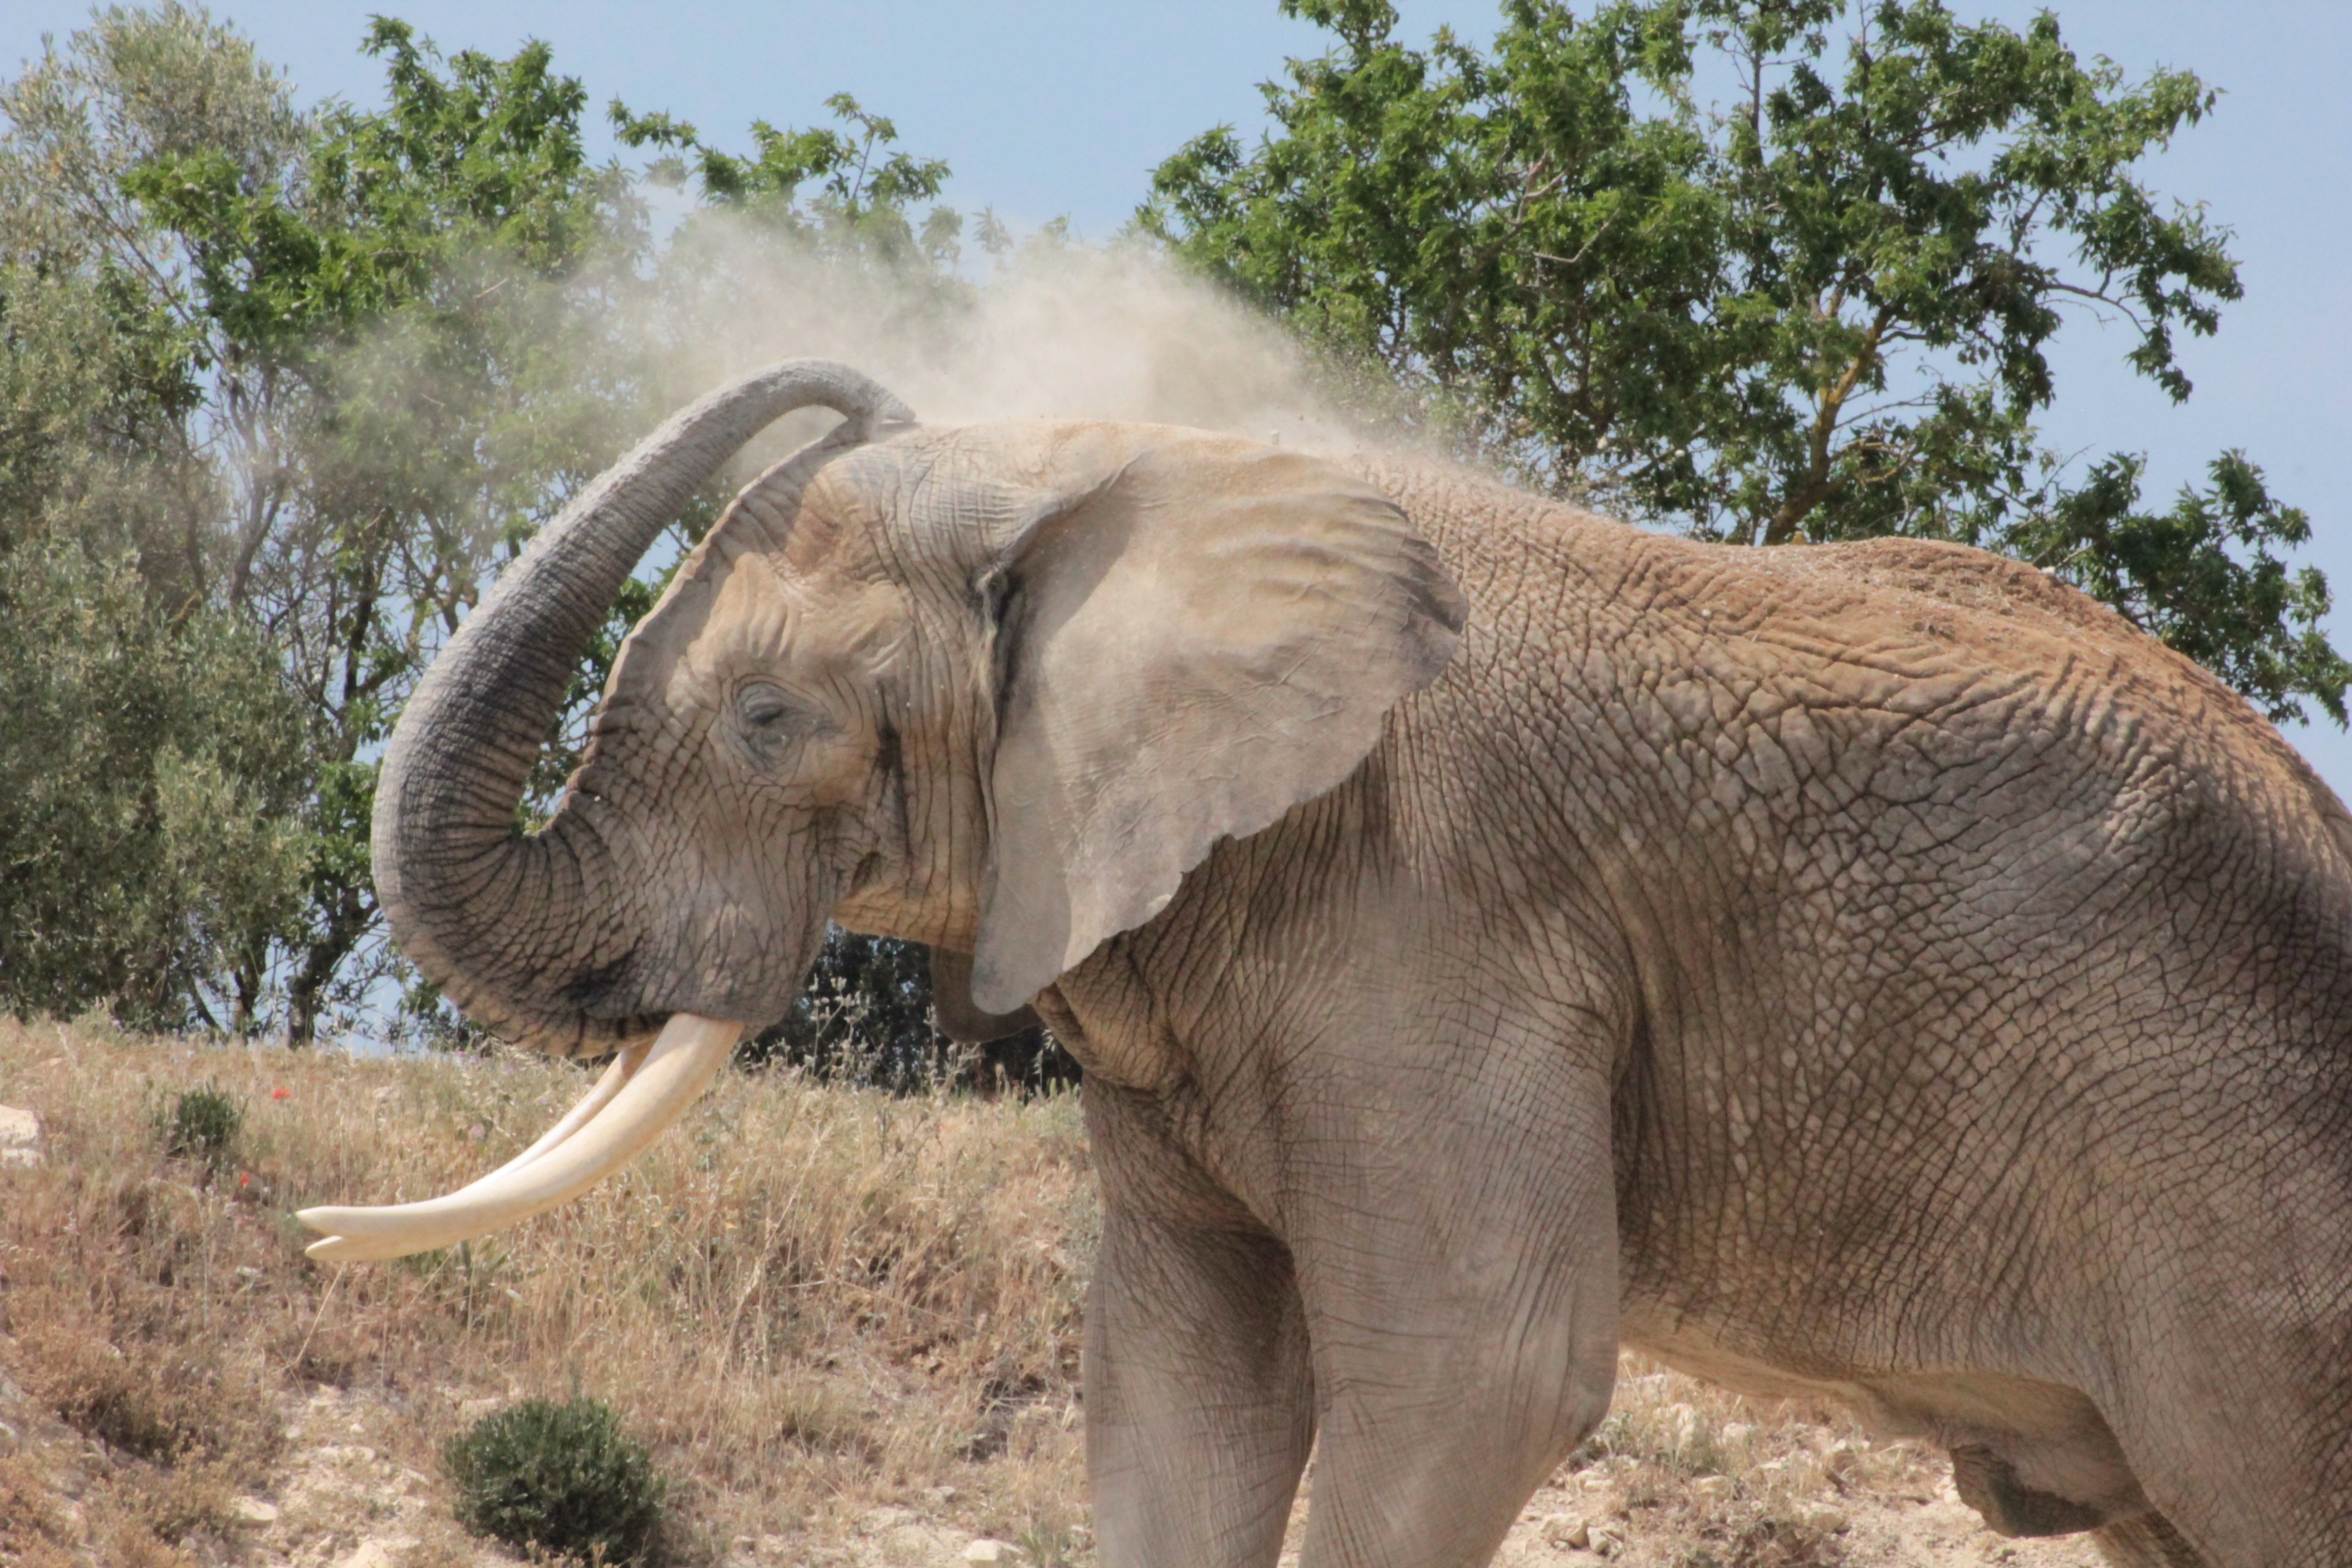
adventure, animal, wildlife, zoo, africa, mammal, fauna, savanna, elephant, reserve, safari, indian elephant, african elephant, elephants and mammoths